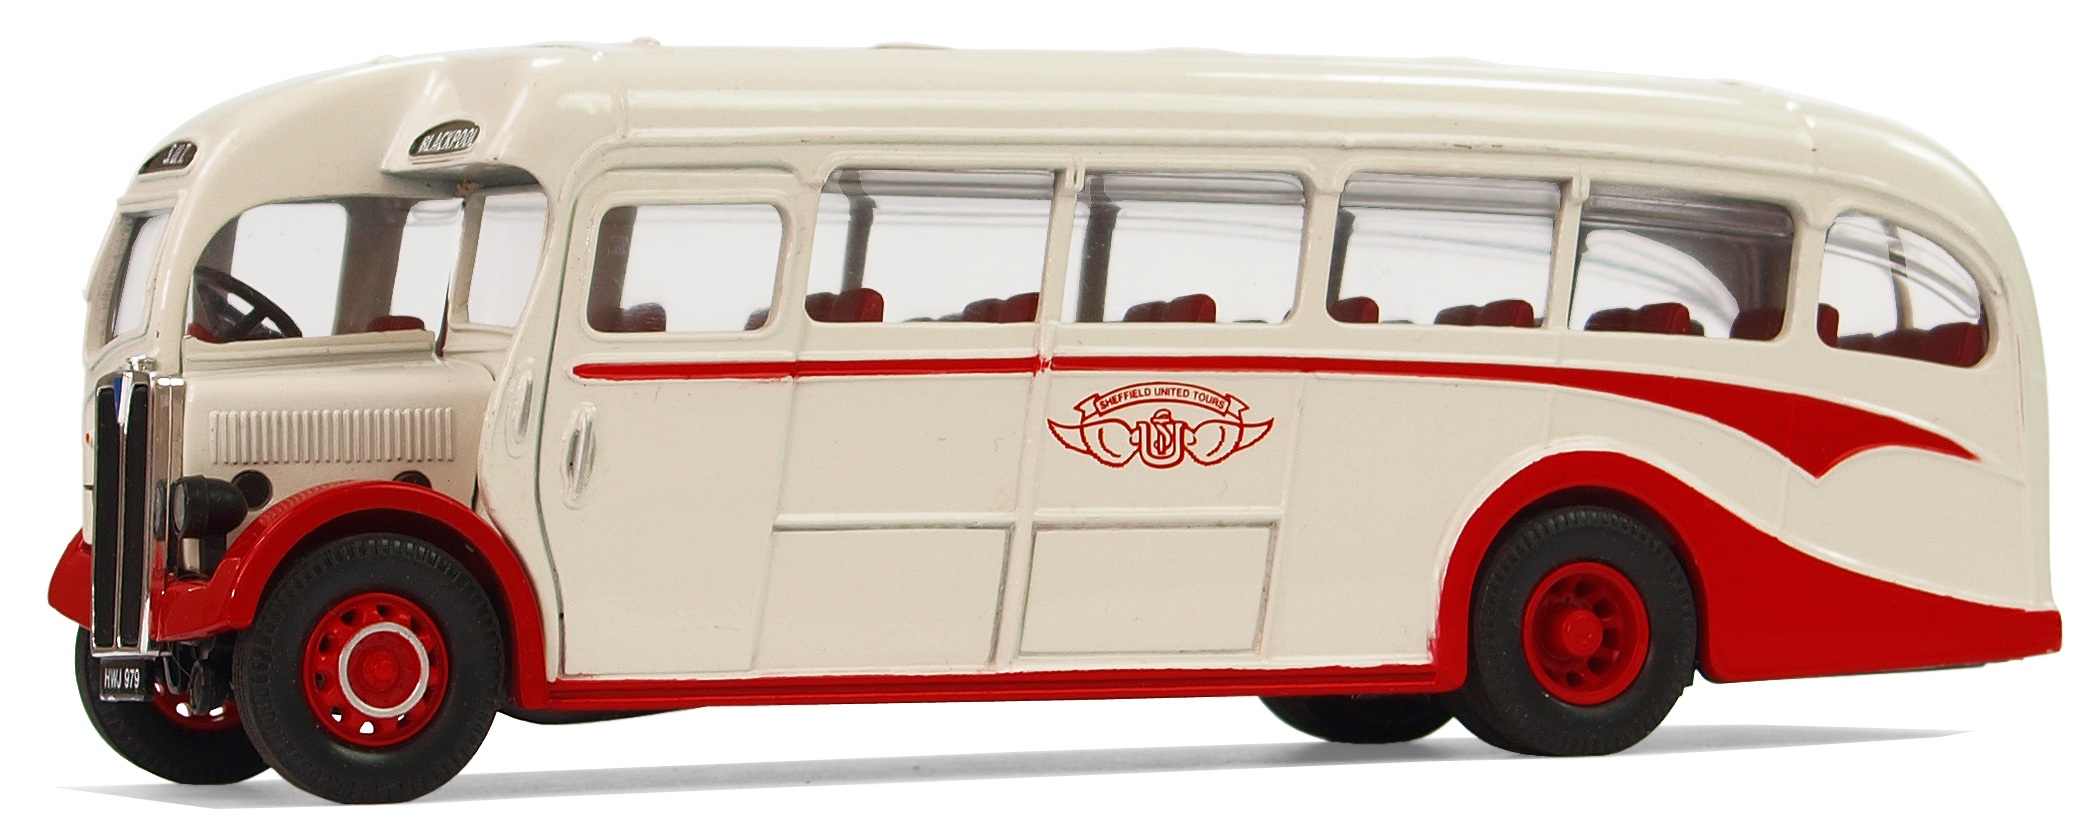
car, van, transport, model, vehicle, leisure, vintage car, england, bus, oldtimer, classic, sheffield, buses, model buses, model cars, collect, transport and traffic, locomotion, models, hobby, minibus, commercial vehicle, model car, double decker bus, land vehicle, englishe coach, aec, mode of transport, tour bus service, shelf duple